John Loughhead

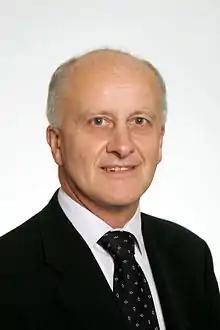

John Neil Loughhead (born 24 September 1948) is a British engineer and businessman. He is Industrial Professor of Clean Energy at University of Birmingham, Chair of the Redwheel-Turquoise ClimateTech Investment Committee, and Council member at the University of York. He is a Fellow of the Royal Academy of Engineering, of the Australian Academy of Technology and Engineering, and of the Chinese Academy of Engineering. He was formerly Chief Scientific Adviser to Department for Business, Energy and Industrial Strategy (BEIS) and to Department of Energy & Climate Change. He was appointed OBE for services to Technology in 2011 and CB in 2018. In 2014, he was voted as one of the Top 500 Most Influential People in Britain by Debrett's and The Sunday Times.